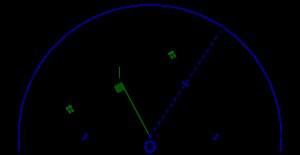
Le théorème de géométrie qui affirme que l'angle inscrit dans un demi-cercle est droit, est appelé Théorème de Thalès en Allemagne à partir de la toute fin du XIXᵉ siècle, puis dans plusieurs pays, mais assez rarement en France où, à partir à peu près de la même époque, le « théorème de Thalès » désigne un théorème tout autre, sur la proportionnalité des segments découpés sur deux droites sécantes par des droites parallèles.